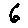
Label: 6